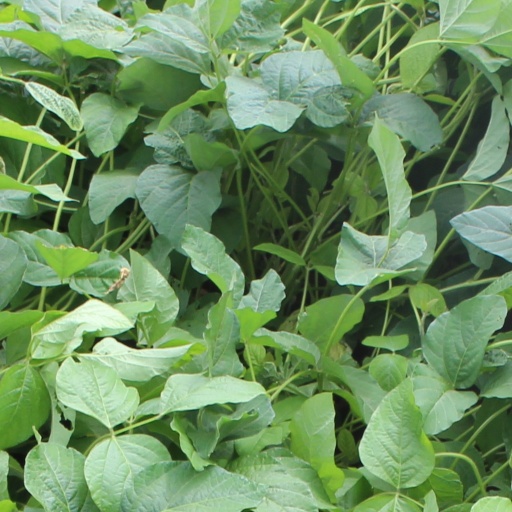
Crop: soybean